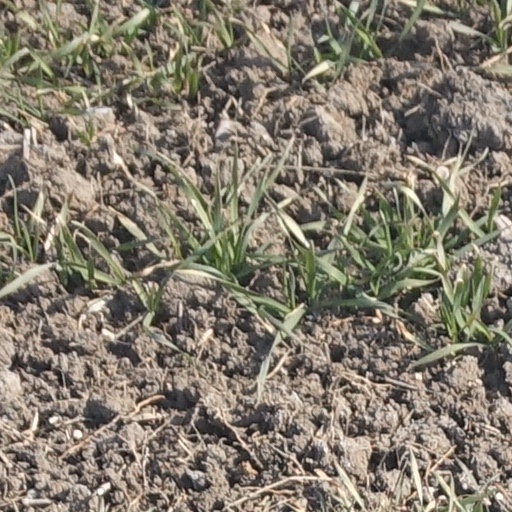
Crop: wheat